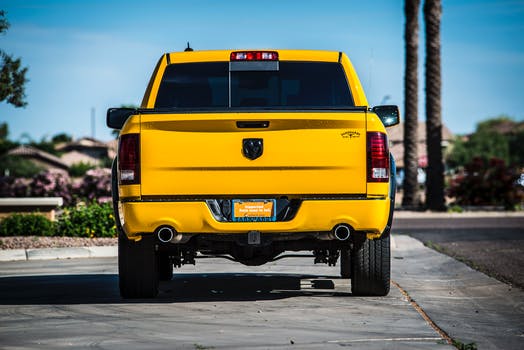
Label: No Watermark